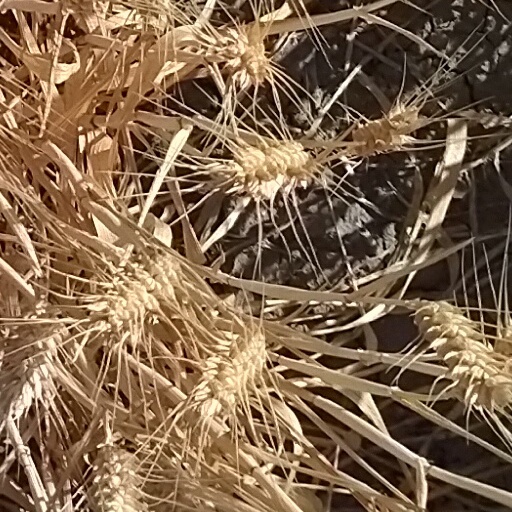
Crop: wheat